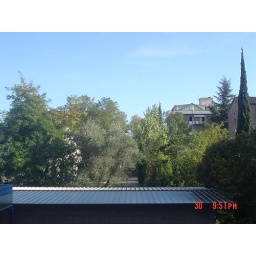
view through da window of my bedroom in p'Ruj's room